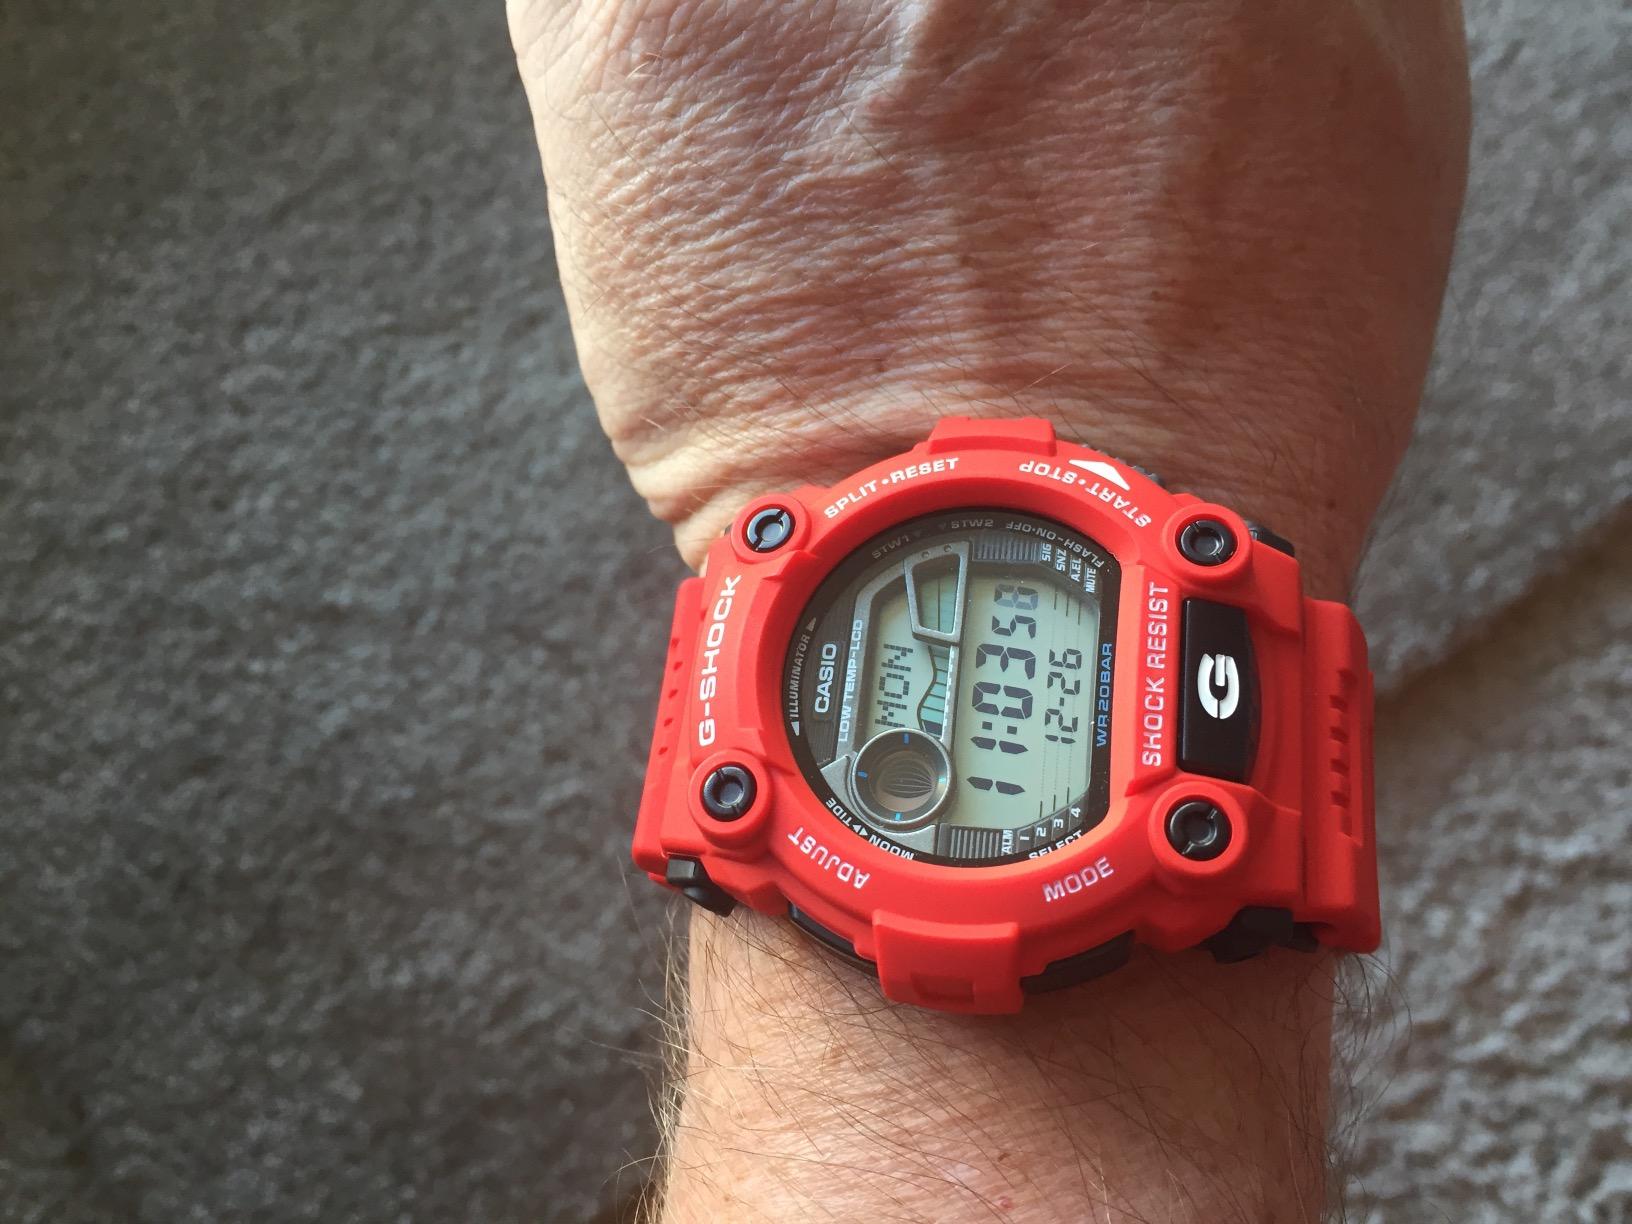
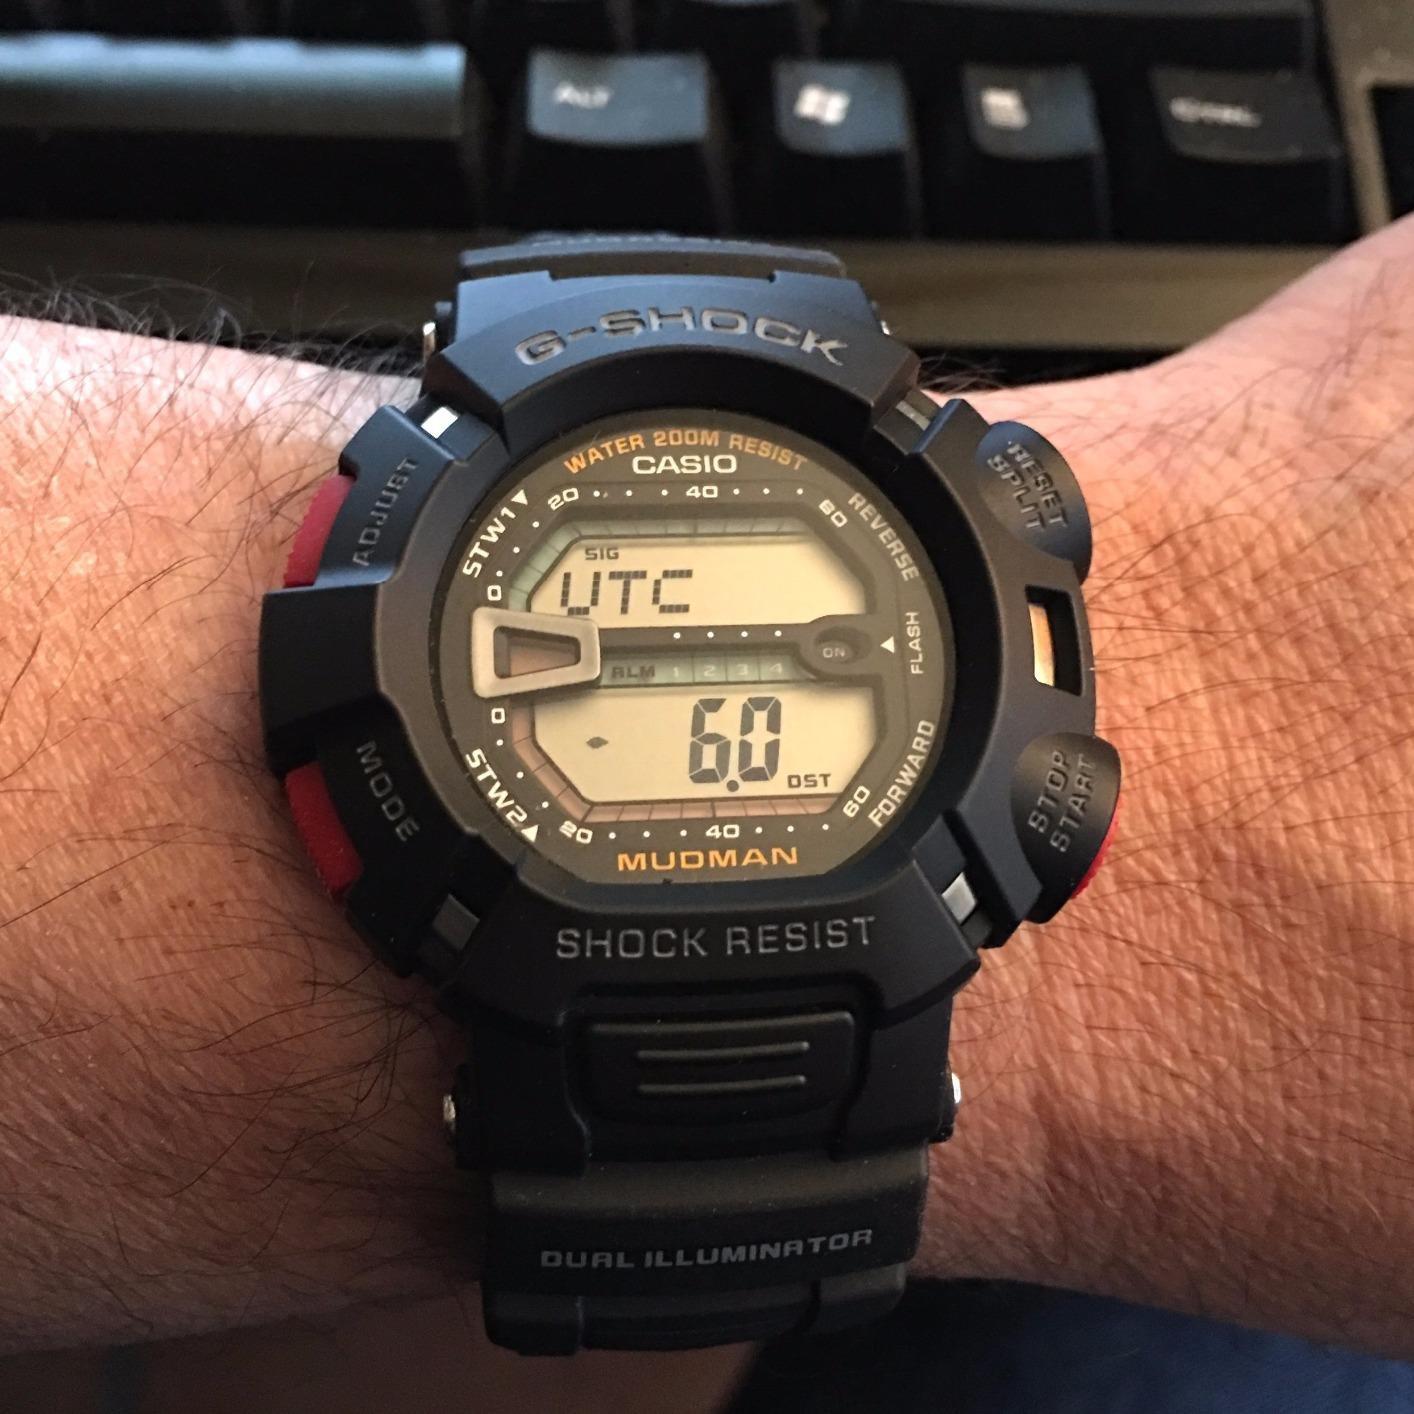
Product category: accessories_watch
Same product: no